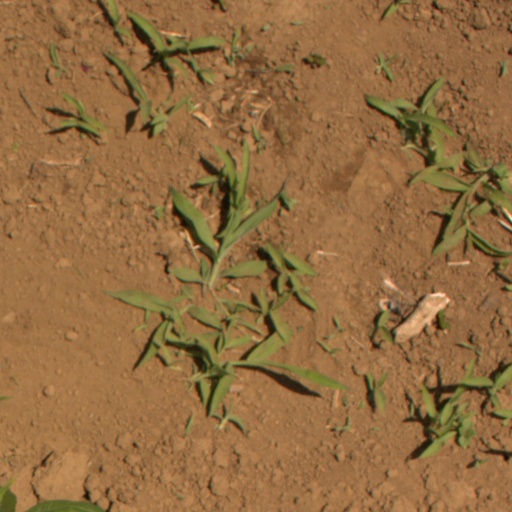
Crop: Jerusalem artichoke